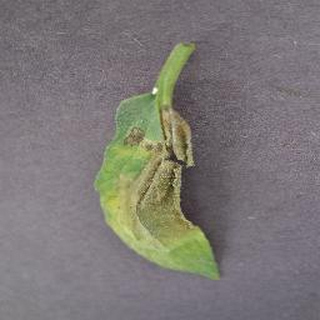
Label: tomato_late_blight